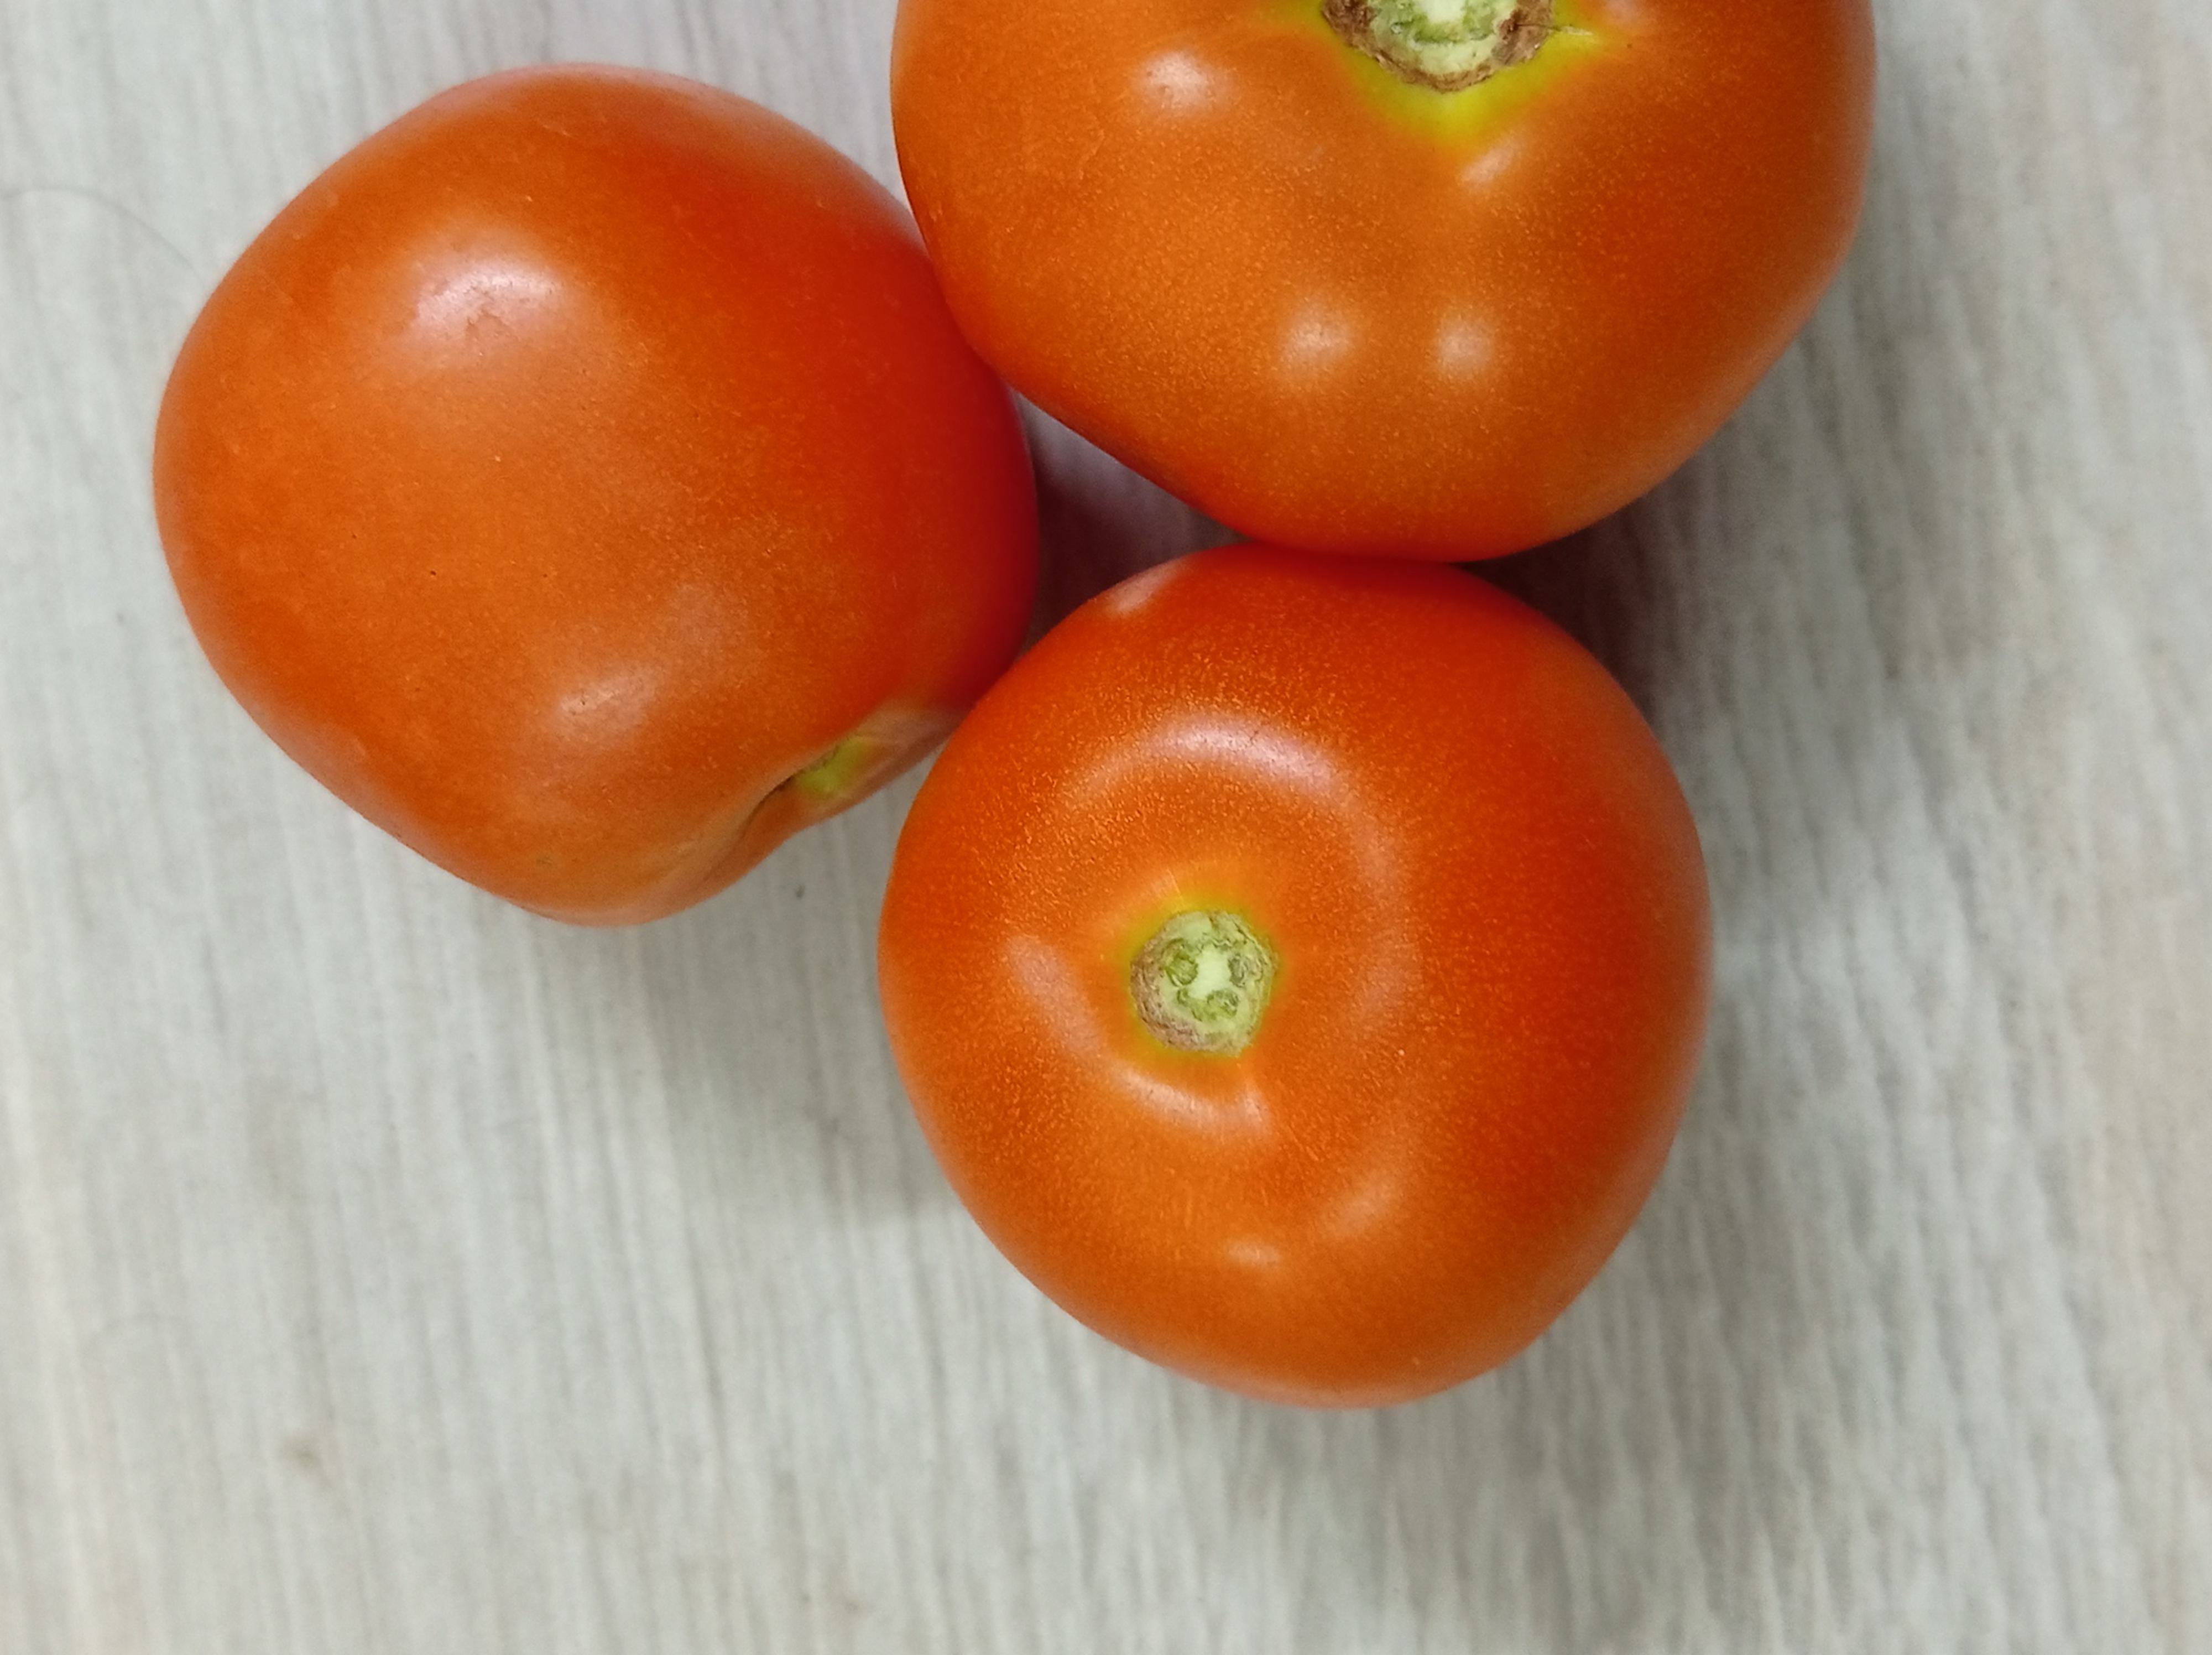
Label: Fresh